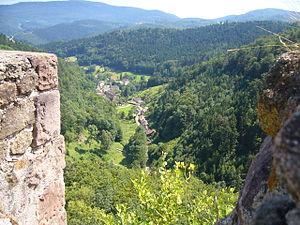
Vue sur le Petit Rombach depuis le sommet du château d'Echéry
Le château d’Échéry est un château en ruine de la commune de Sainte-Croix-aux-Mines, dans la région Grand Est.